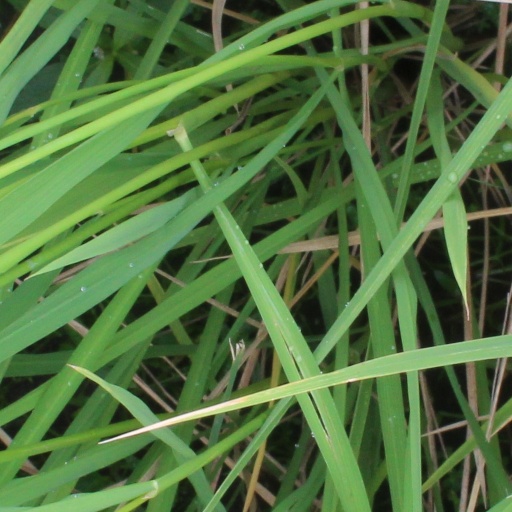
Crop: rice